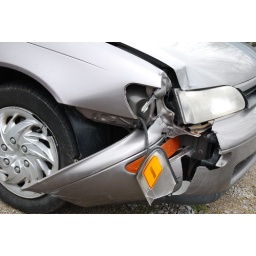
The damage to my car after it was attacked by a vicious road sign on Hwy 68.